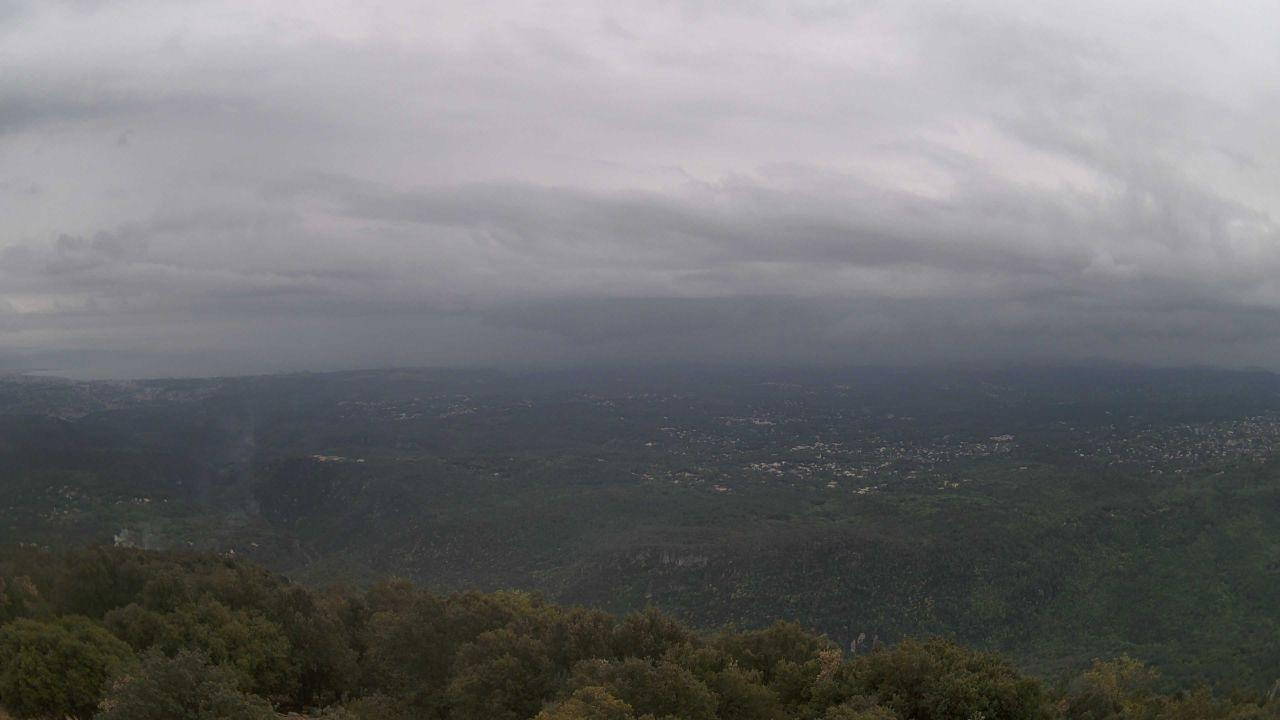
Fire: no
Smoke: yes